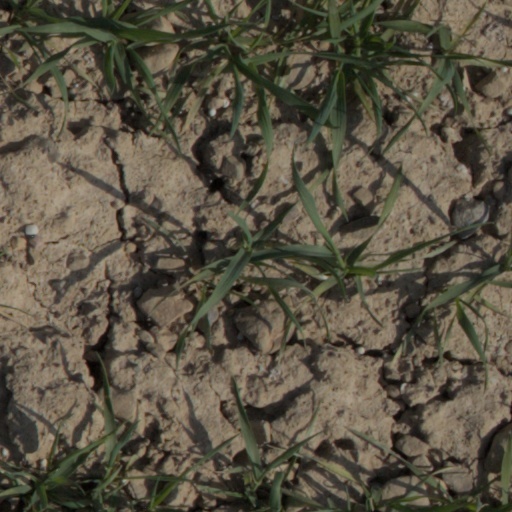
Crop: wheat